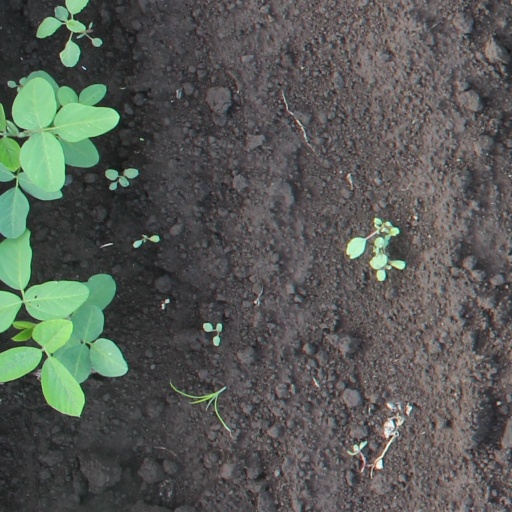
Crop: soybean